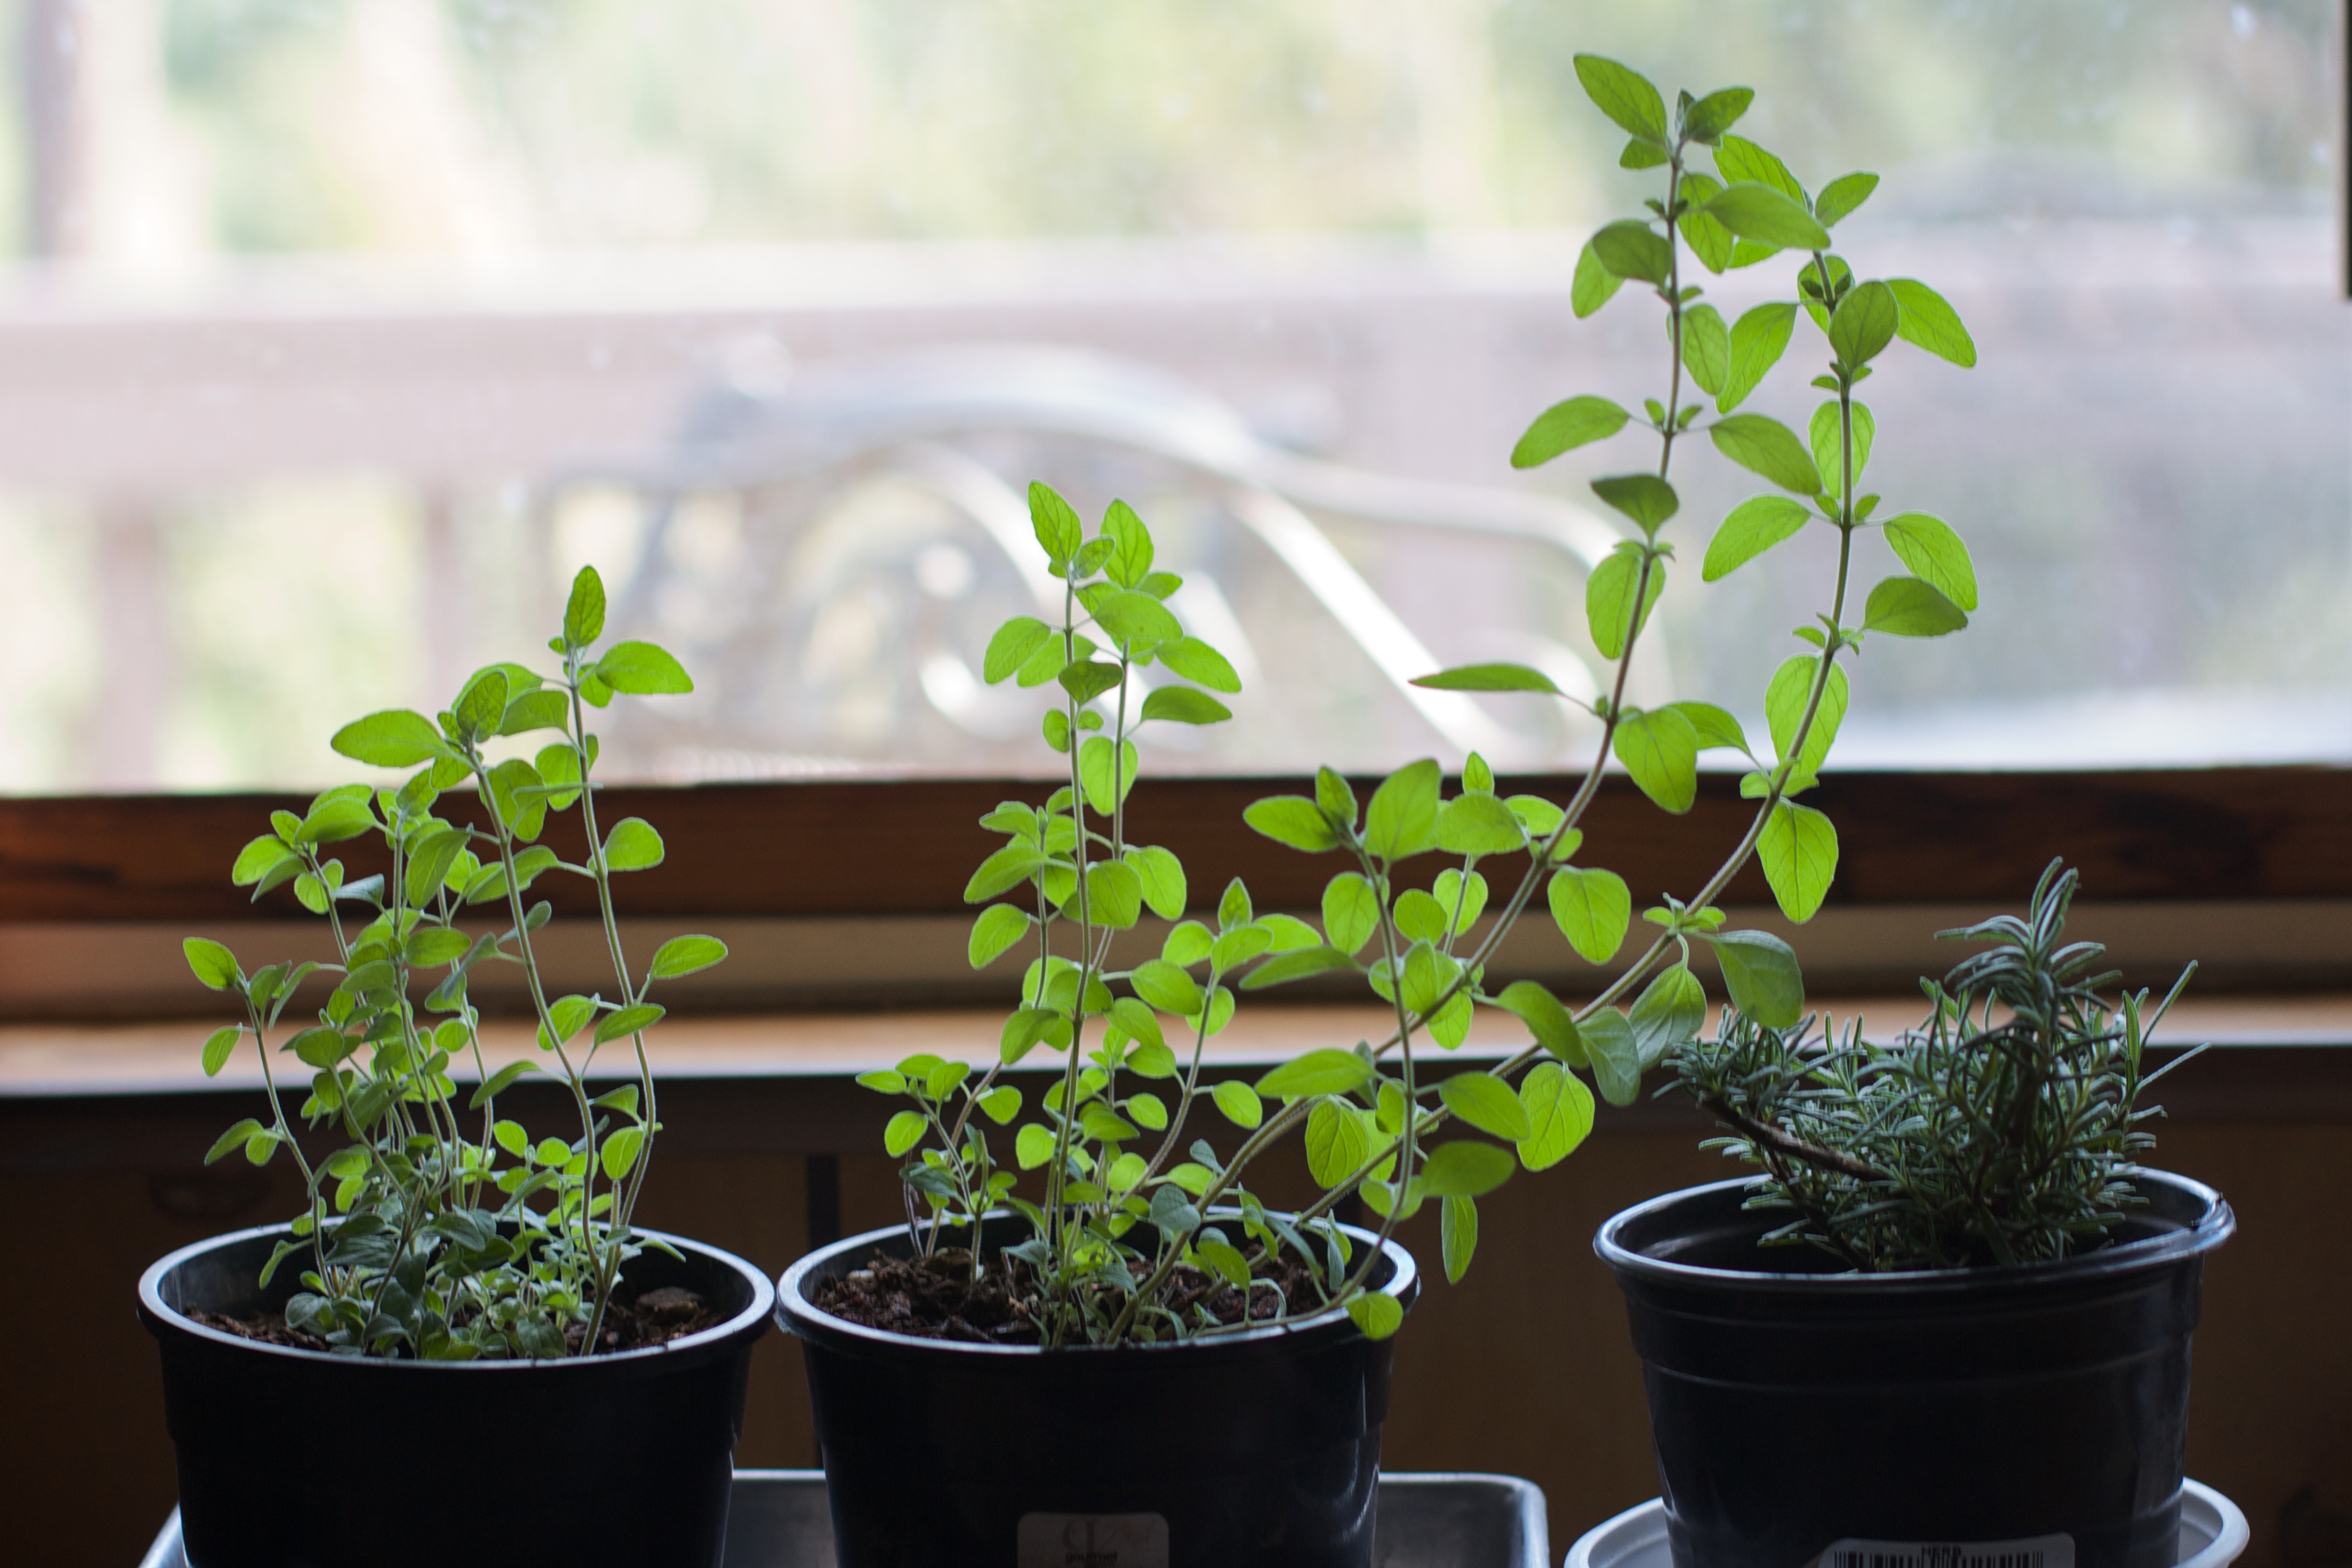
plant, flower, green, herb, produce, botany, garden, houseplant, shrub, flowerpot, bonsai, flowering plant, land plant